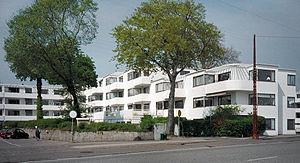
Arne Jacobsen est un architecte et designer danois. Ses travaux comptent parmi les plus importants du courant fonctionnaliste danois, lequel, à l'instar de Le Corbusier ou Walter Gropius, prônait une architecture rationnelle et fonctionnelle. Le design développé par Arne Jacobsen a posé les bases du modernisme organique scandinave et son influence est encore très présente aujourd'hui. Nous associons toujours de nos jours le design scandinave aux formes simples, élégantes et fonctionnelles associées à des matériaux naturels et confortables tel que Arne Jacobsen lui-même le concevait.
En architecture, le fonctionnalisme est un principe selon lequel la forme des bâtiments doit être exclusivement l'expression de leur usage. Cette formulation n’est pas si évidente à définir, car elle est matière à confusion et à controverse à l’intérieur de la profession, particulièrement en ce qui concerne le Mouvement moderne.